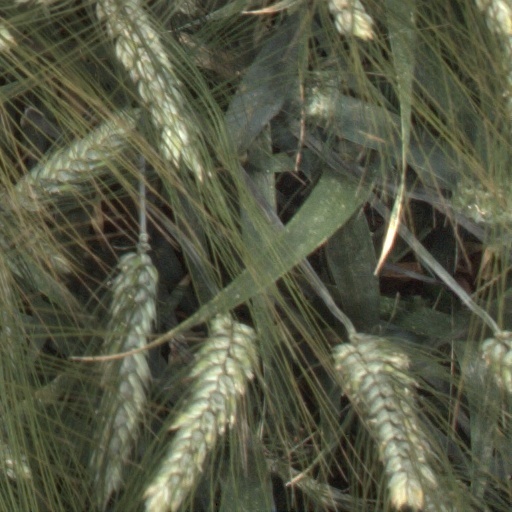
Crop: wheat